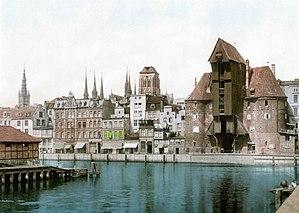
Günter Wilhelm Grass, né le 16 octobre 1927 à Danzig-Langfuhr et mort le 13 avril 2015 à Lübeck, est un écrivain et artiste allemand.